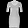
Label: Dress